Elisabeth Schroedter

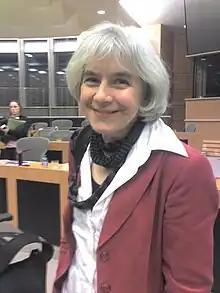
Schroedter in 2008

Elisabeth Schroedter (born 11 March 1959 in Dresden) is a German politician who served as a Member of the European Parliament in the Alliance '90/The Greens from 1994 to 2014.